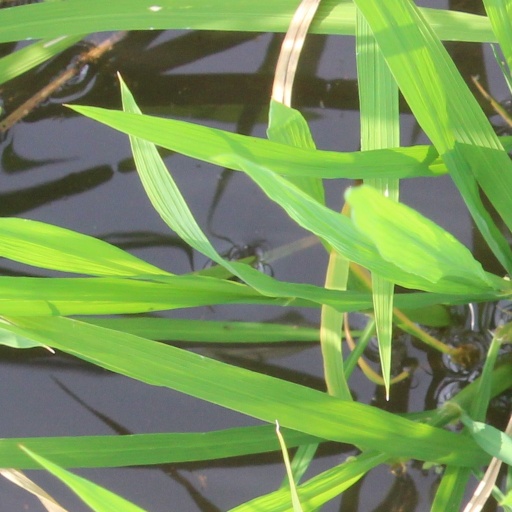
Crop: rice